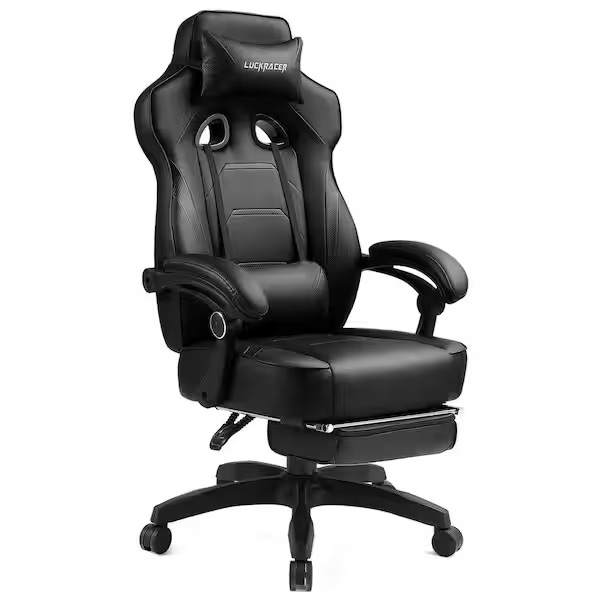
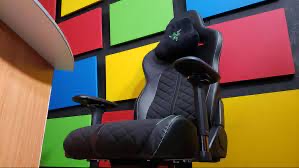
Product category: items_chair
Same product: no